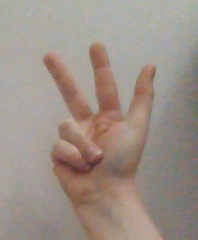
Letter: al